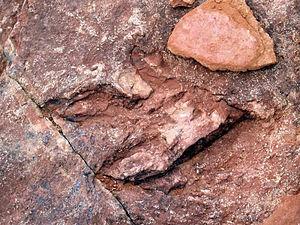
Le dilophosaure ou Dilophosaurus est un genre éteint de grands dinosaures théropodes carnivores, découvert en Chine et en Arizona où il vivait au Jurassique inférieur, il y a environ entre 199 et 183 Ma, au cours des étages Sinémurien et Pliensbachien.